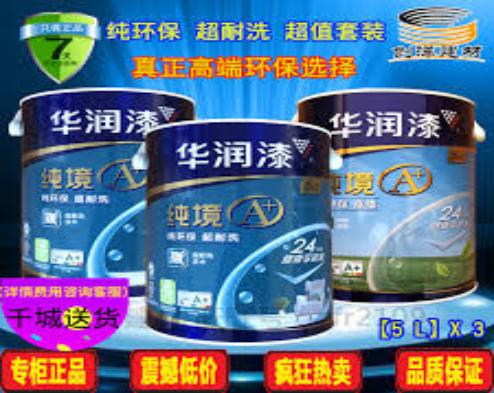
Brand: huarun
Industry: Others